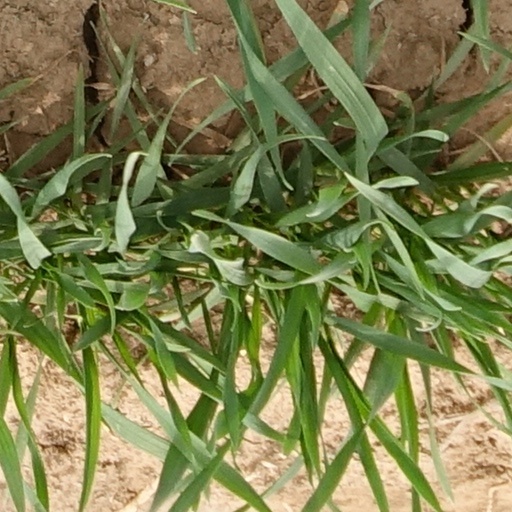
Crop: wheat